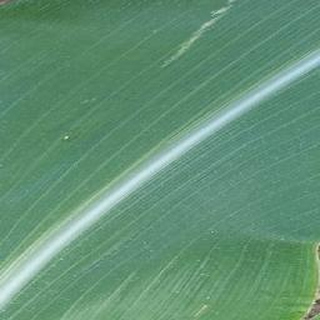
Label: healthy_corn